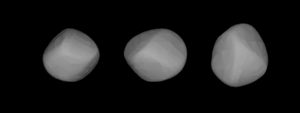
(184) Déiopée est un astéroïde qui a été découvert par Johann Palisa le 28 février 1878. Son nom fait référence à Déiopée, une nymphe romaine.